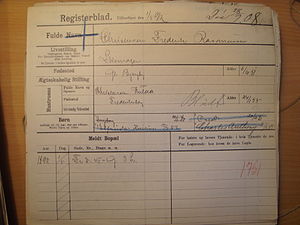
Politiets registerblade
Et af politiets registerblade, et såkaldt dødeblad
Politiets Registerblad for Skomager Frederik Rasmussen Christensen. Originalen fotograferet på Landsarkivet på Jagtvej, København. De originale blade opbevares stakkevis, hver stak holdes sammen med en snor, som anes i baggrunden.
Politiets registerblade var en forløber for folkeregistret i København. Her blev alle københavnere over 10 år registreret i perioden 1890-1923.